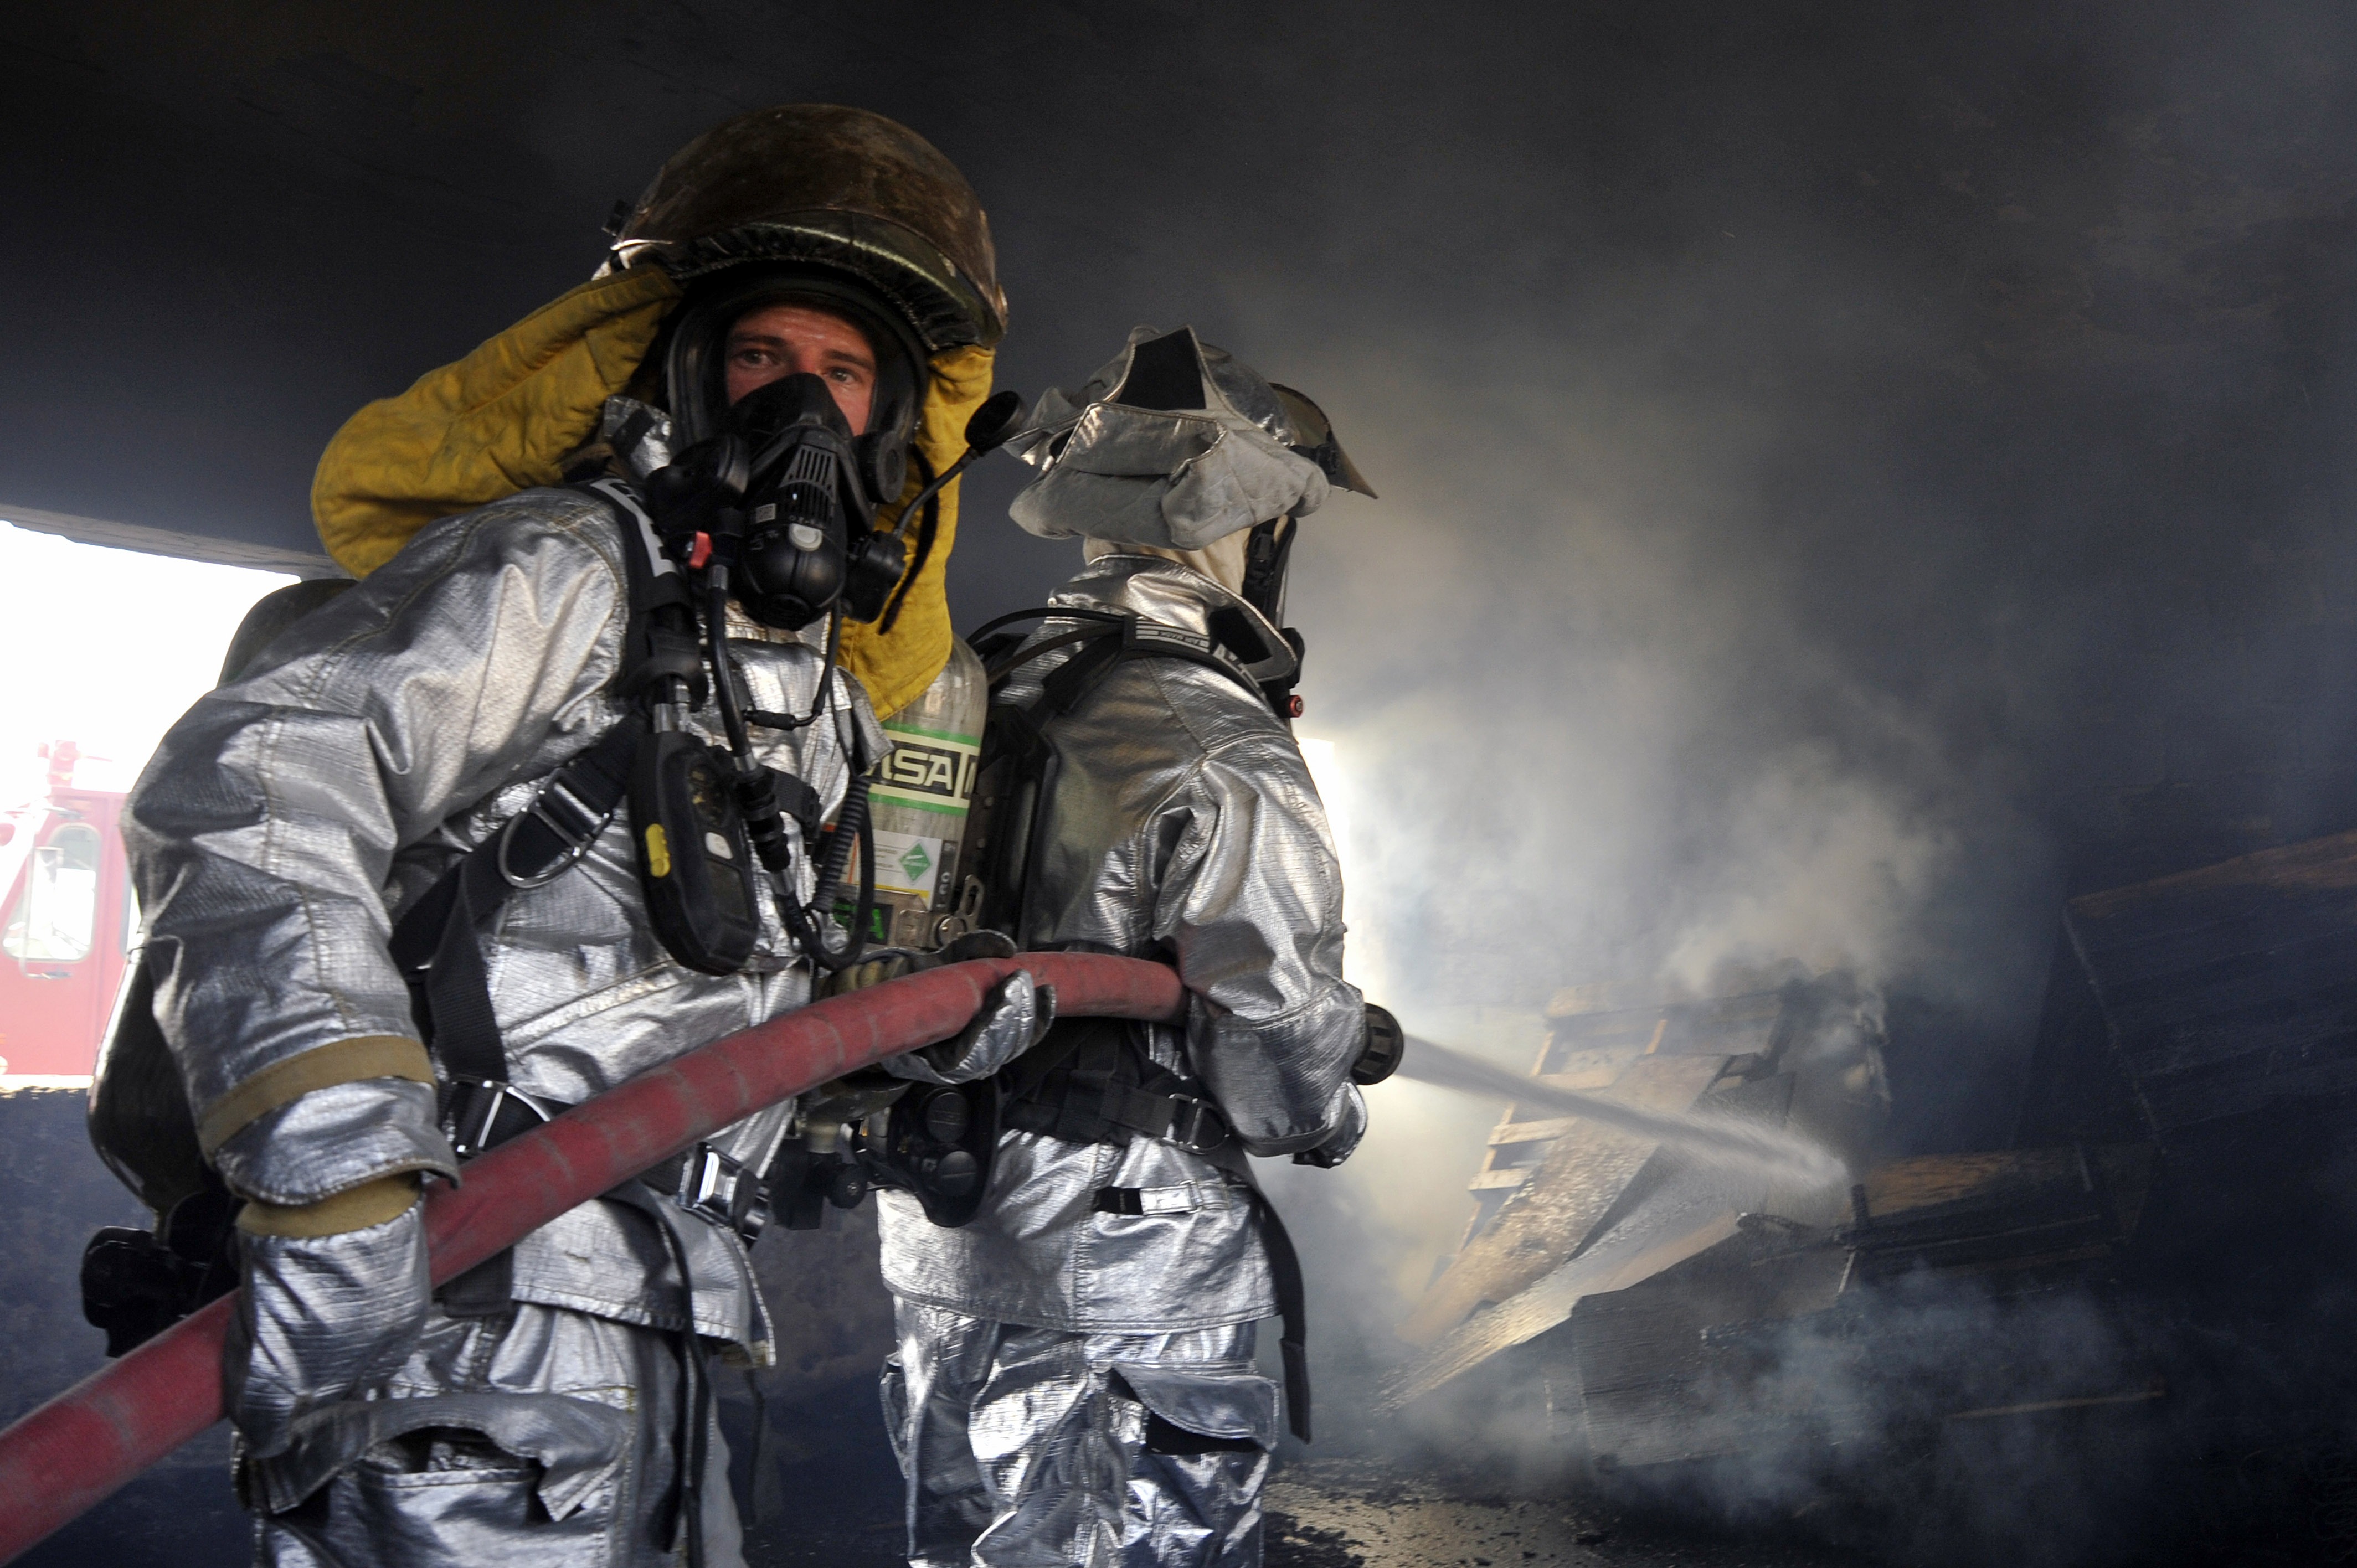
water, smoke, vehicle, fire, hose, flames, dangerous, firefighter, screenshot, firemen, fighters, stunt performer, oxygen mask, putting out